Lakelands Park Middle School

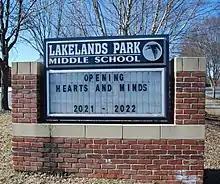
The school's sign

Lakelands Park Middle School was built in 2005 to resolve overcrowding in other schools in the county, as a result of a unique collaborative effort between the Montgomery County Board of Education and superintendent Dr. Jerry Weast, at a cost of $21 million. Lakelands was designed to accommodate up to 1,200 students and is located amongst local housing to enable the students to be able to walk to school. The building is , and includes three floors, a full-size gym, auxiliary gyms, two computer labs, and rooms for art, music and technology. The media center has a collection of more than 18,000 print and non-print materials, including books, magazines, videos, DVDs and CD ROMs. The Research Learning Hub includes 32 networked computers.